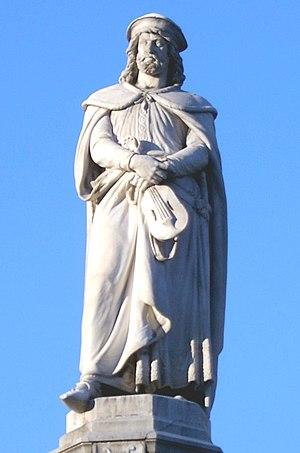
Walther von der Vogelweide, est le poète lyrique allemand le plus célèbre du Moyen Âge.